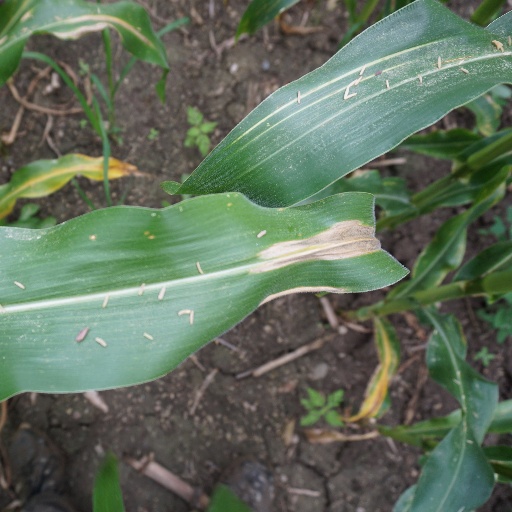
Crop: maize; corn